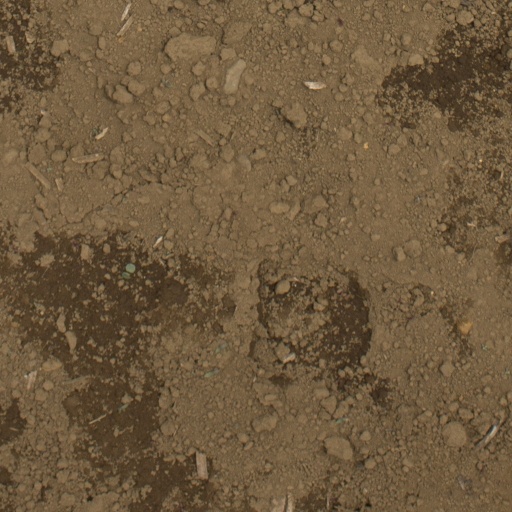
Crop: Jerusalem artichoke